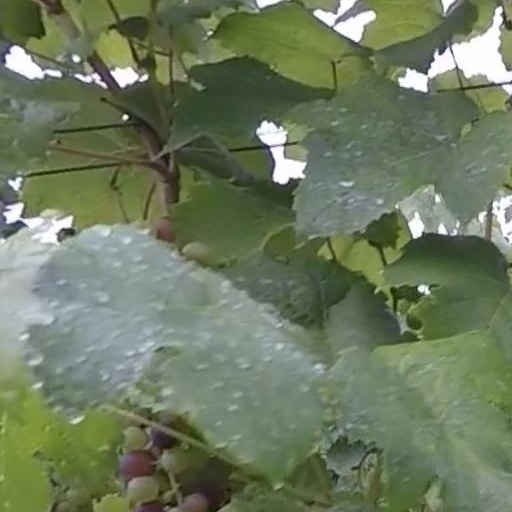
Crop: grape